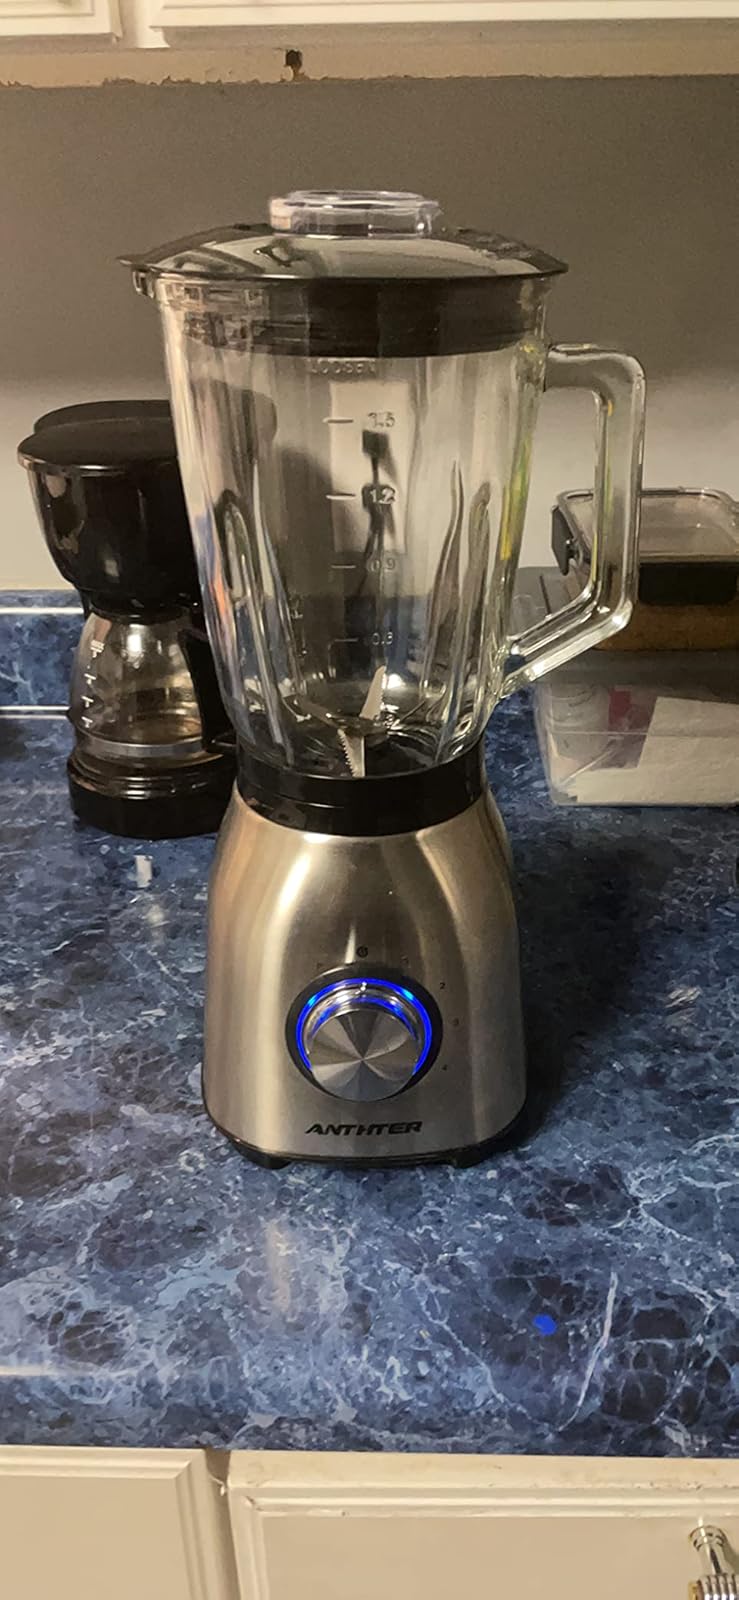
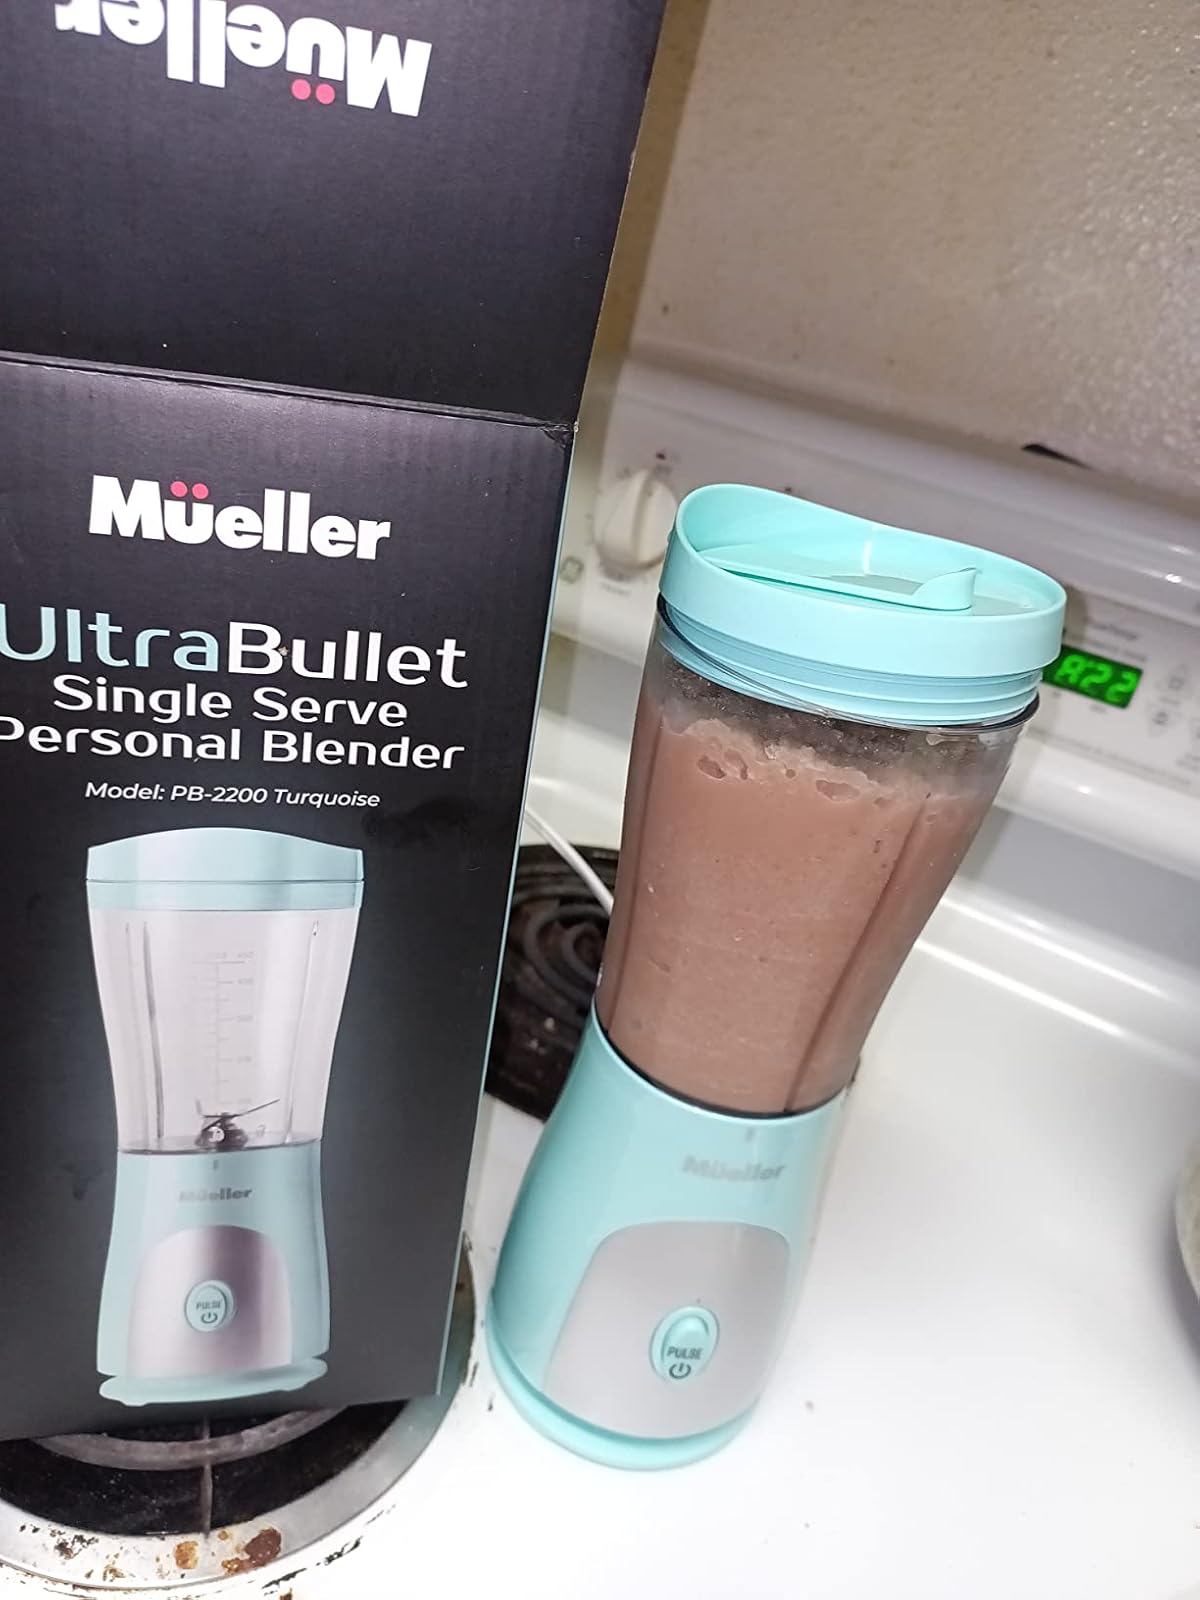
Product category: items_blender
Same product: no